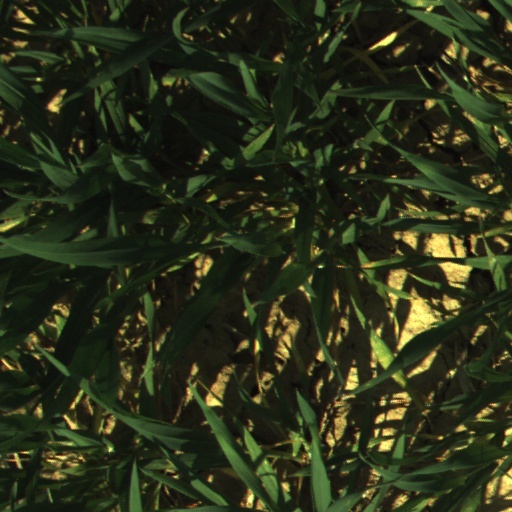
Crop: wheat